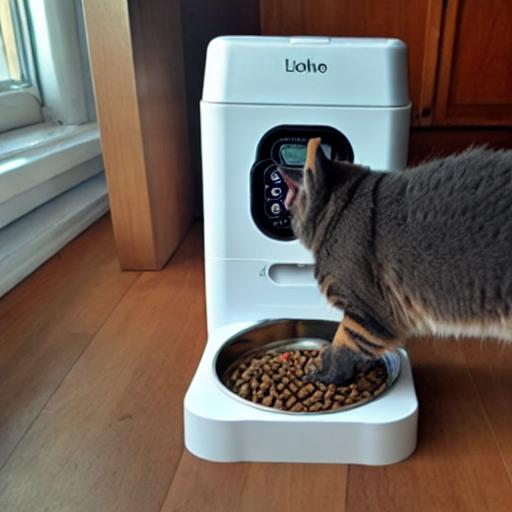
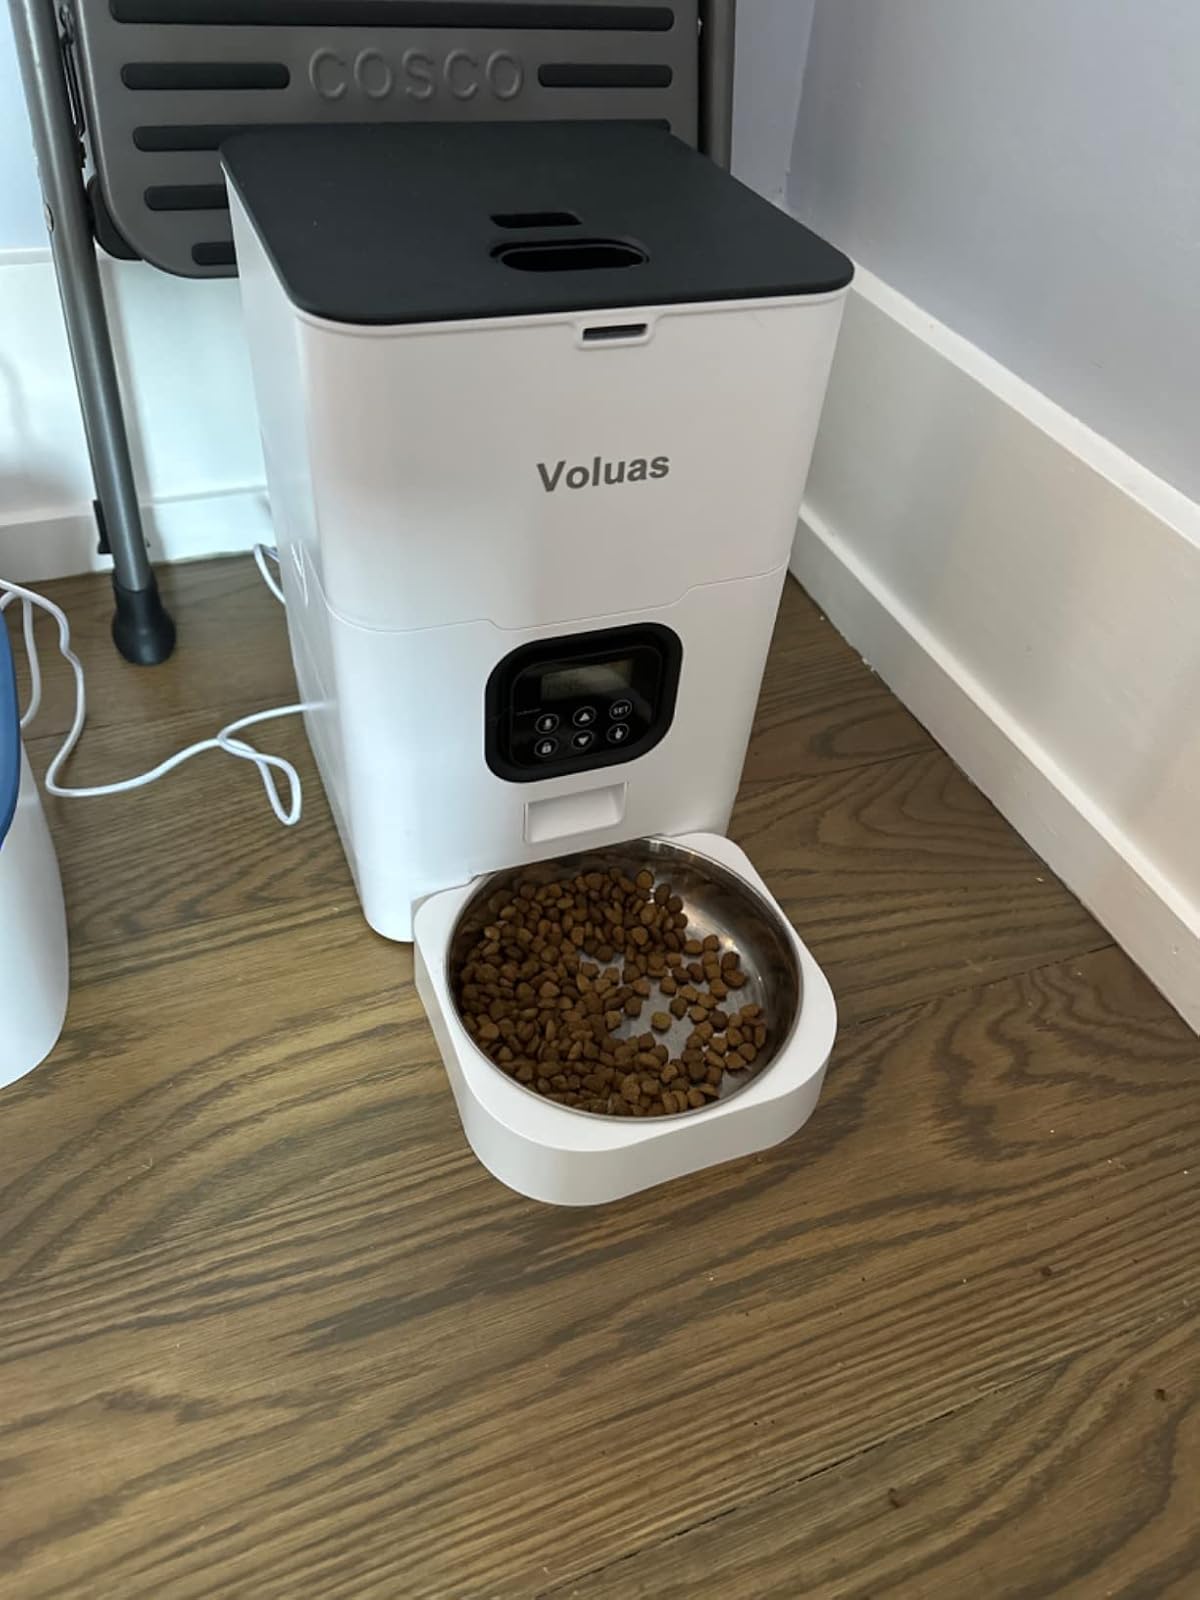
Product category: items_feeder
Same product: no